The Donkey Prince

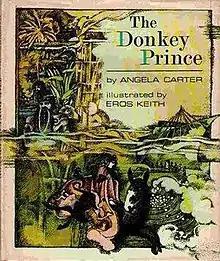
First edition (US)

The Donkey Prince is a short children's story written by Angela Carter. Illustrated by Eros Keith (who also the illustrator of Carter's "Miss Z, the Dark Young Lady"), it was first published in the United States by Simon & Schuster in 1970.